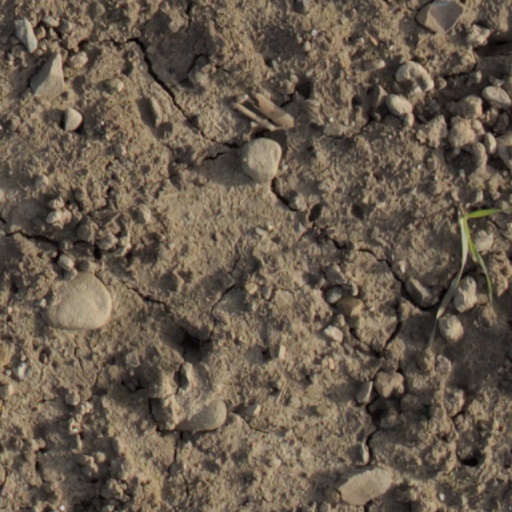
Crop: wheat